Olympiacos B.C.

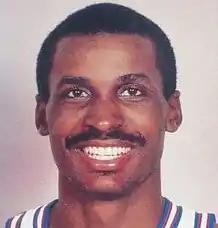
Eddie Johnson

In the 1992–93 season, in their first year in the FIBA European League, after a hard run which started in Hala Tivoli against Smelt Olimpija (for the second preliminary round) and continued in the top 16 round where Olympiacos ranked third in a tough group and qualified for the quarterfinal play-offs, together with Real Madrid Teka of Arvydas Sabonis, Benetton Treviso of Toni Kukoč and Pau-Orthez of Gheorghe Mureșan. However they did not manage to qualify for the 1993 FIBA European League Final Four in Piraeus, Athens which was held at their home court, Peace and Friendship Stadium, as they were eliminated by Limoges CSP in the quarter-finals with 2–1 wins, after a breathtaking third game in Palais des Sports de Beaublanc (58–60), which was decided in the last seconds after an off-balance two-points shot by the Slovenian star Jure Zdovc. Domestically, despite finishing 4th in the Greek A1 regular season, Olympiacos eliminated in the quarter-finals with 2–0 wins the FIBA European Cup champions Sato Aris but at the same time lost to Aris (66–71) for the Greek Cup semi-final game in their homeseat and excluded from the 1993 Cup Final (the final was set by E.O.K. to take place in SEF). Finally Olympiacos won their first Greek Championship since 1978, defeating in the semi-finals with 3–1 wins a totally disappointed PAOK by the failure at the Final Four in Athens, and then Panathinaikos in the finals with 3–1 wins as well, even though both of Olympiacos' opponents had the home-court advantage.